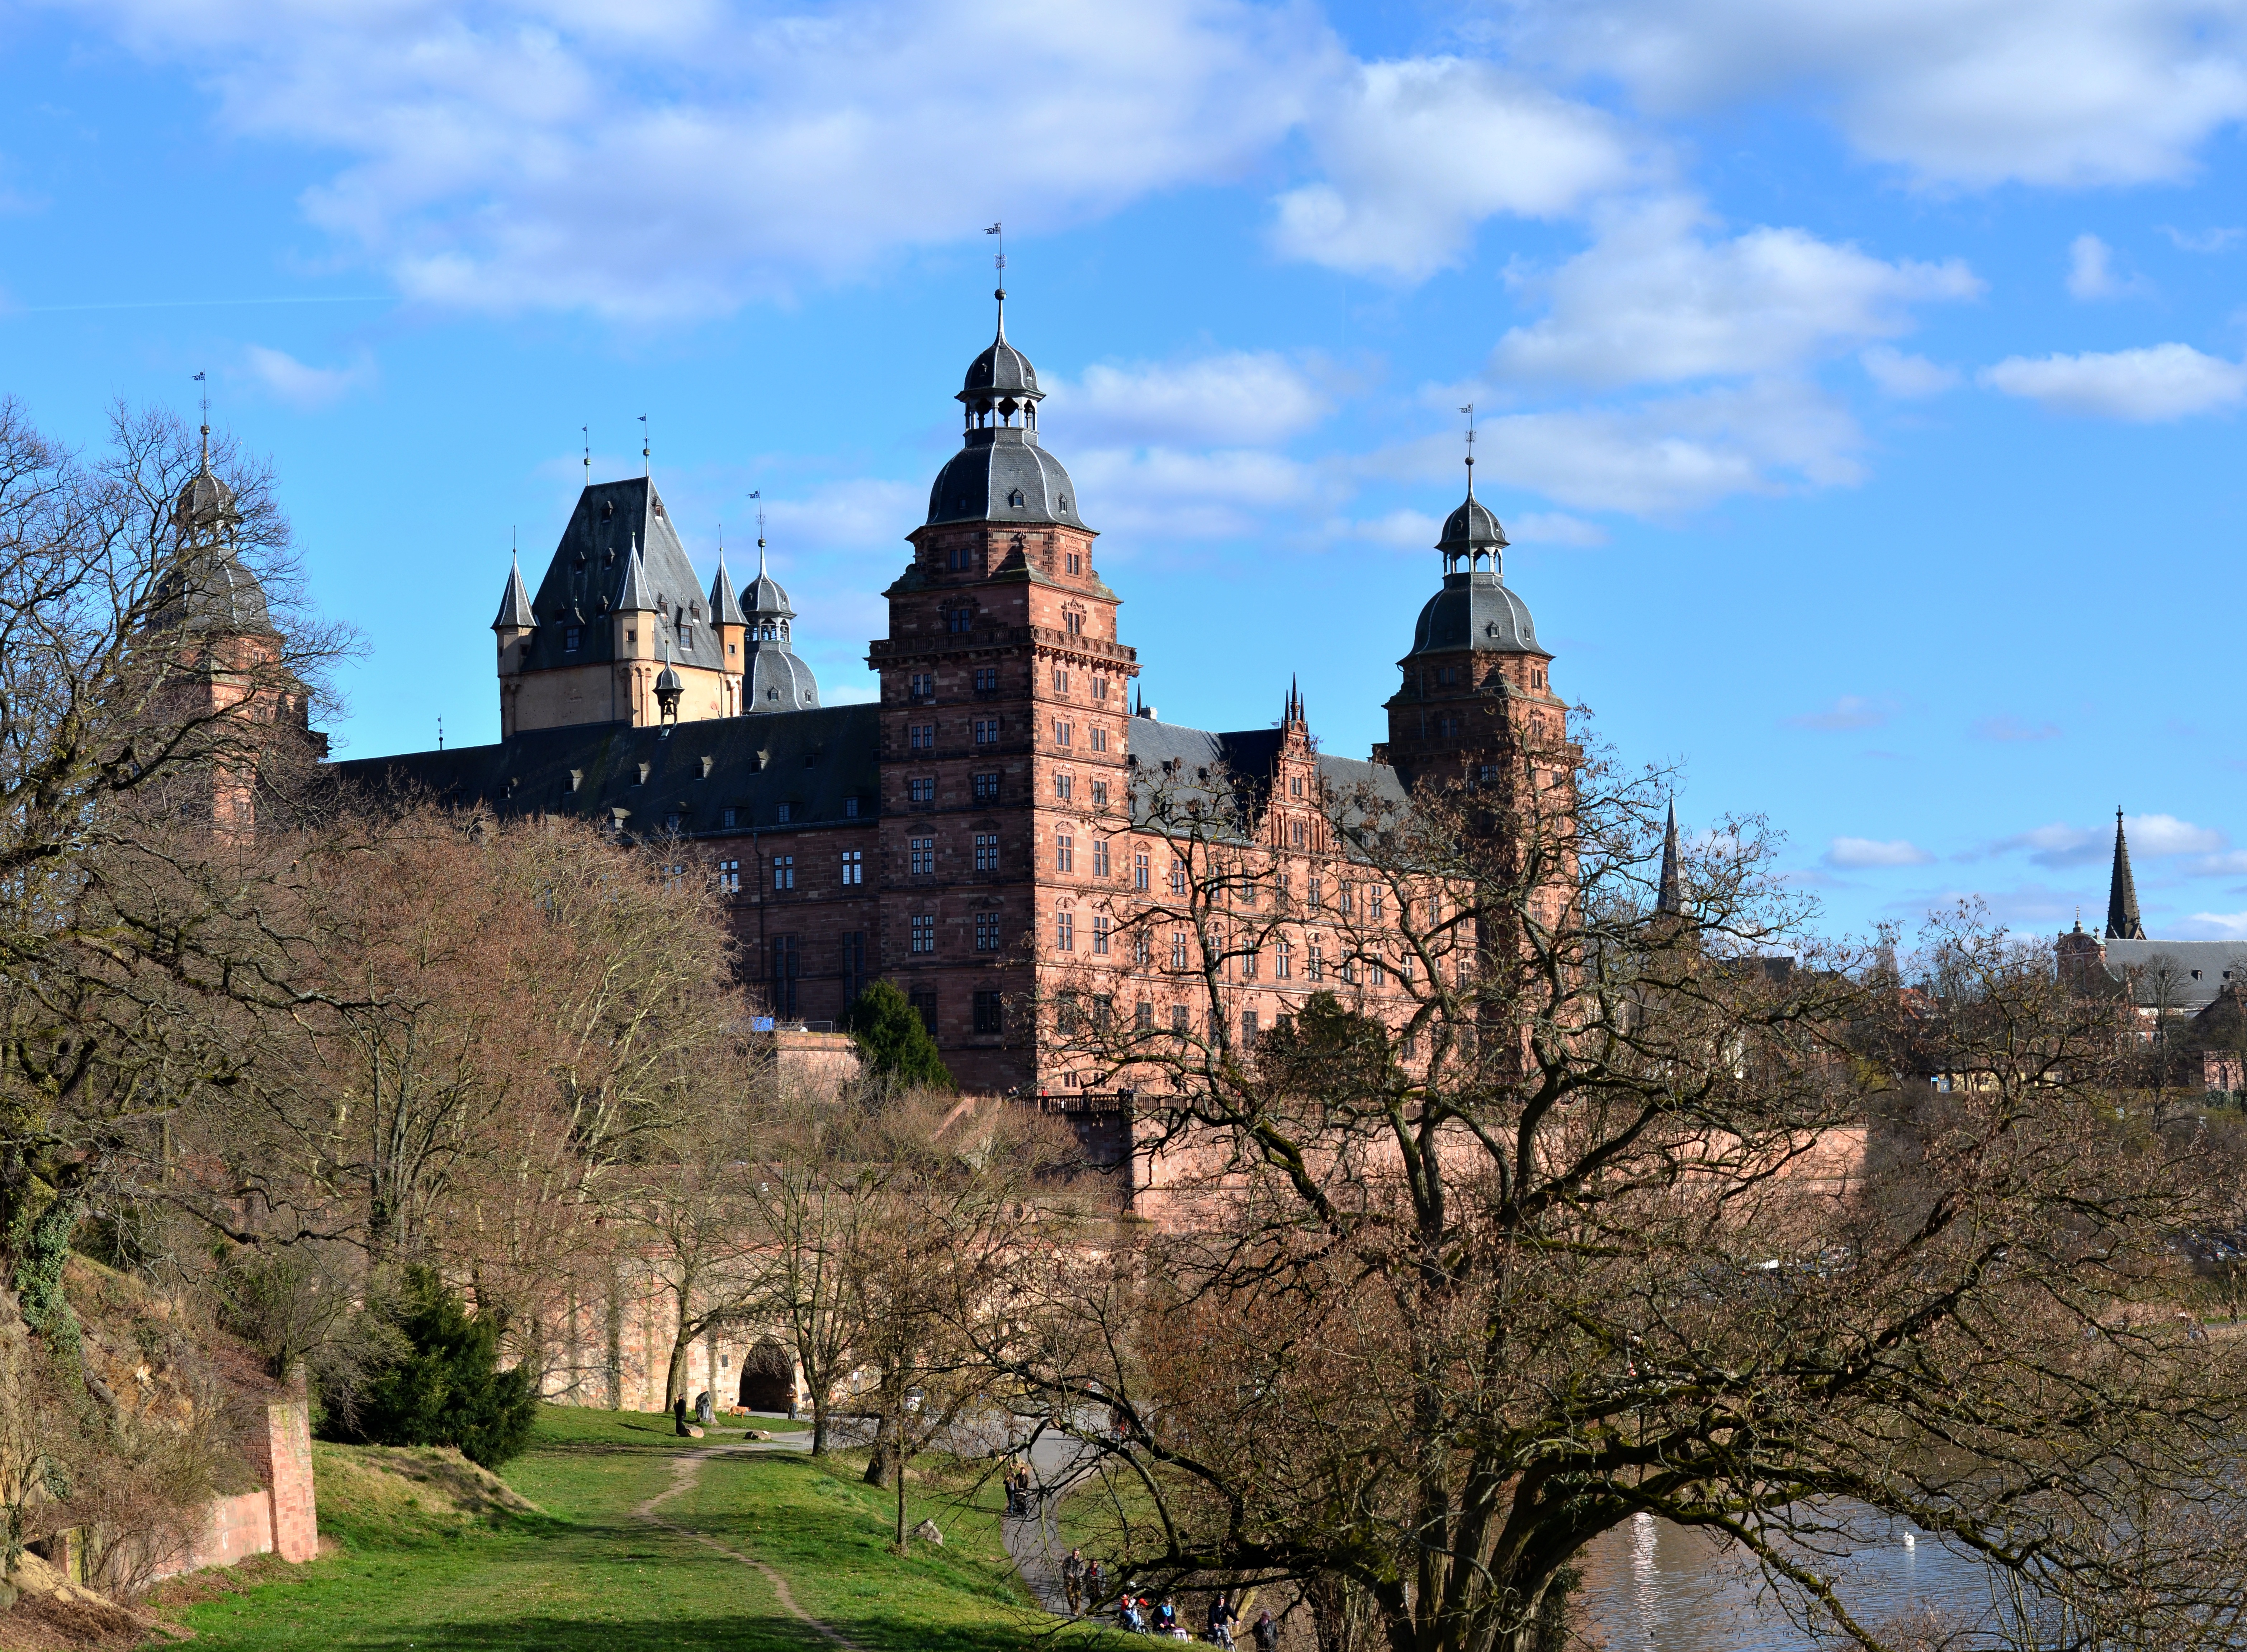
flower, building, chateau, river, tower, castle, landmark, tourism, places of interest, monastery, germany, main, tourist attraction, aschaffenburg, spessart, historic site, closed johannisburg